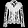
Label: Shirt